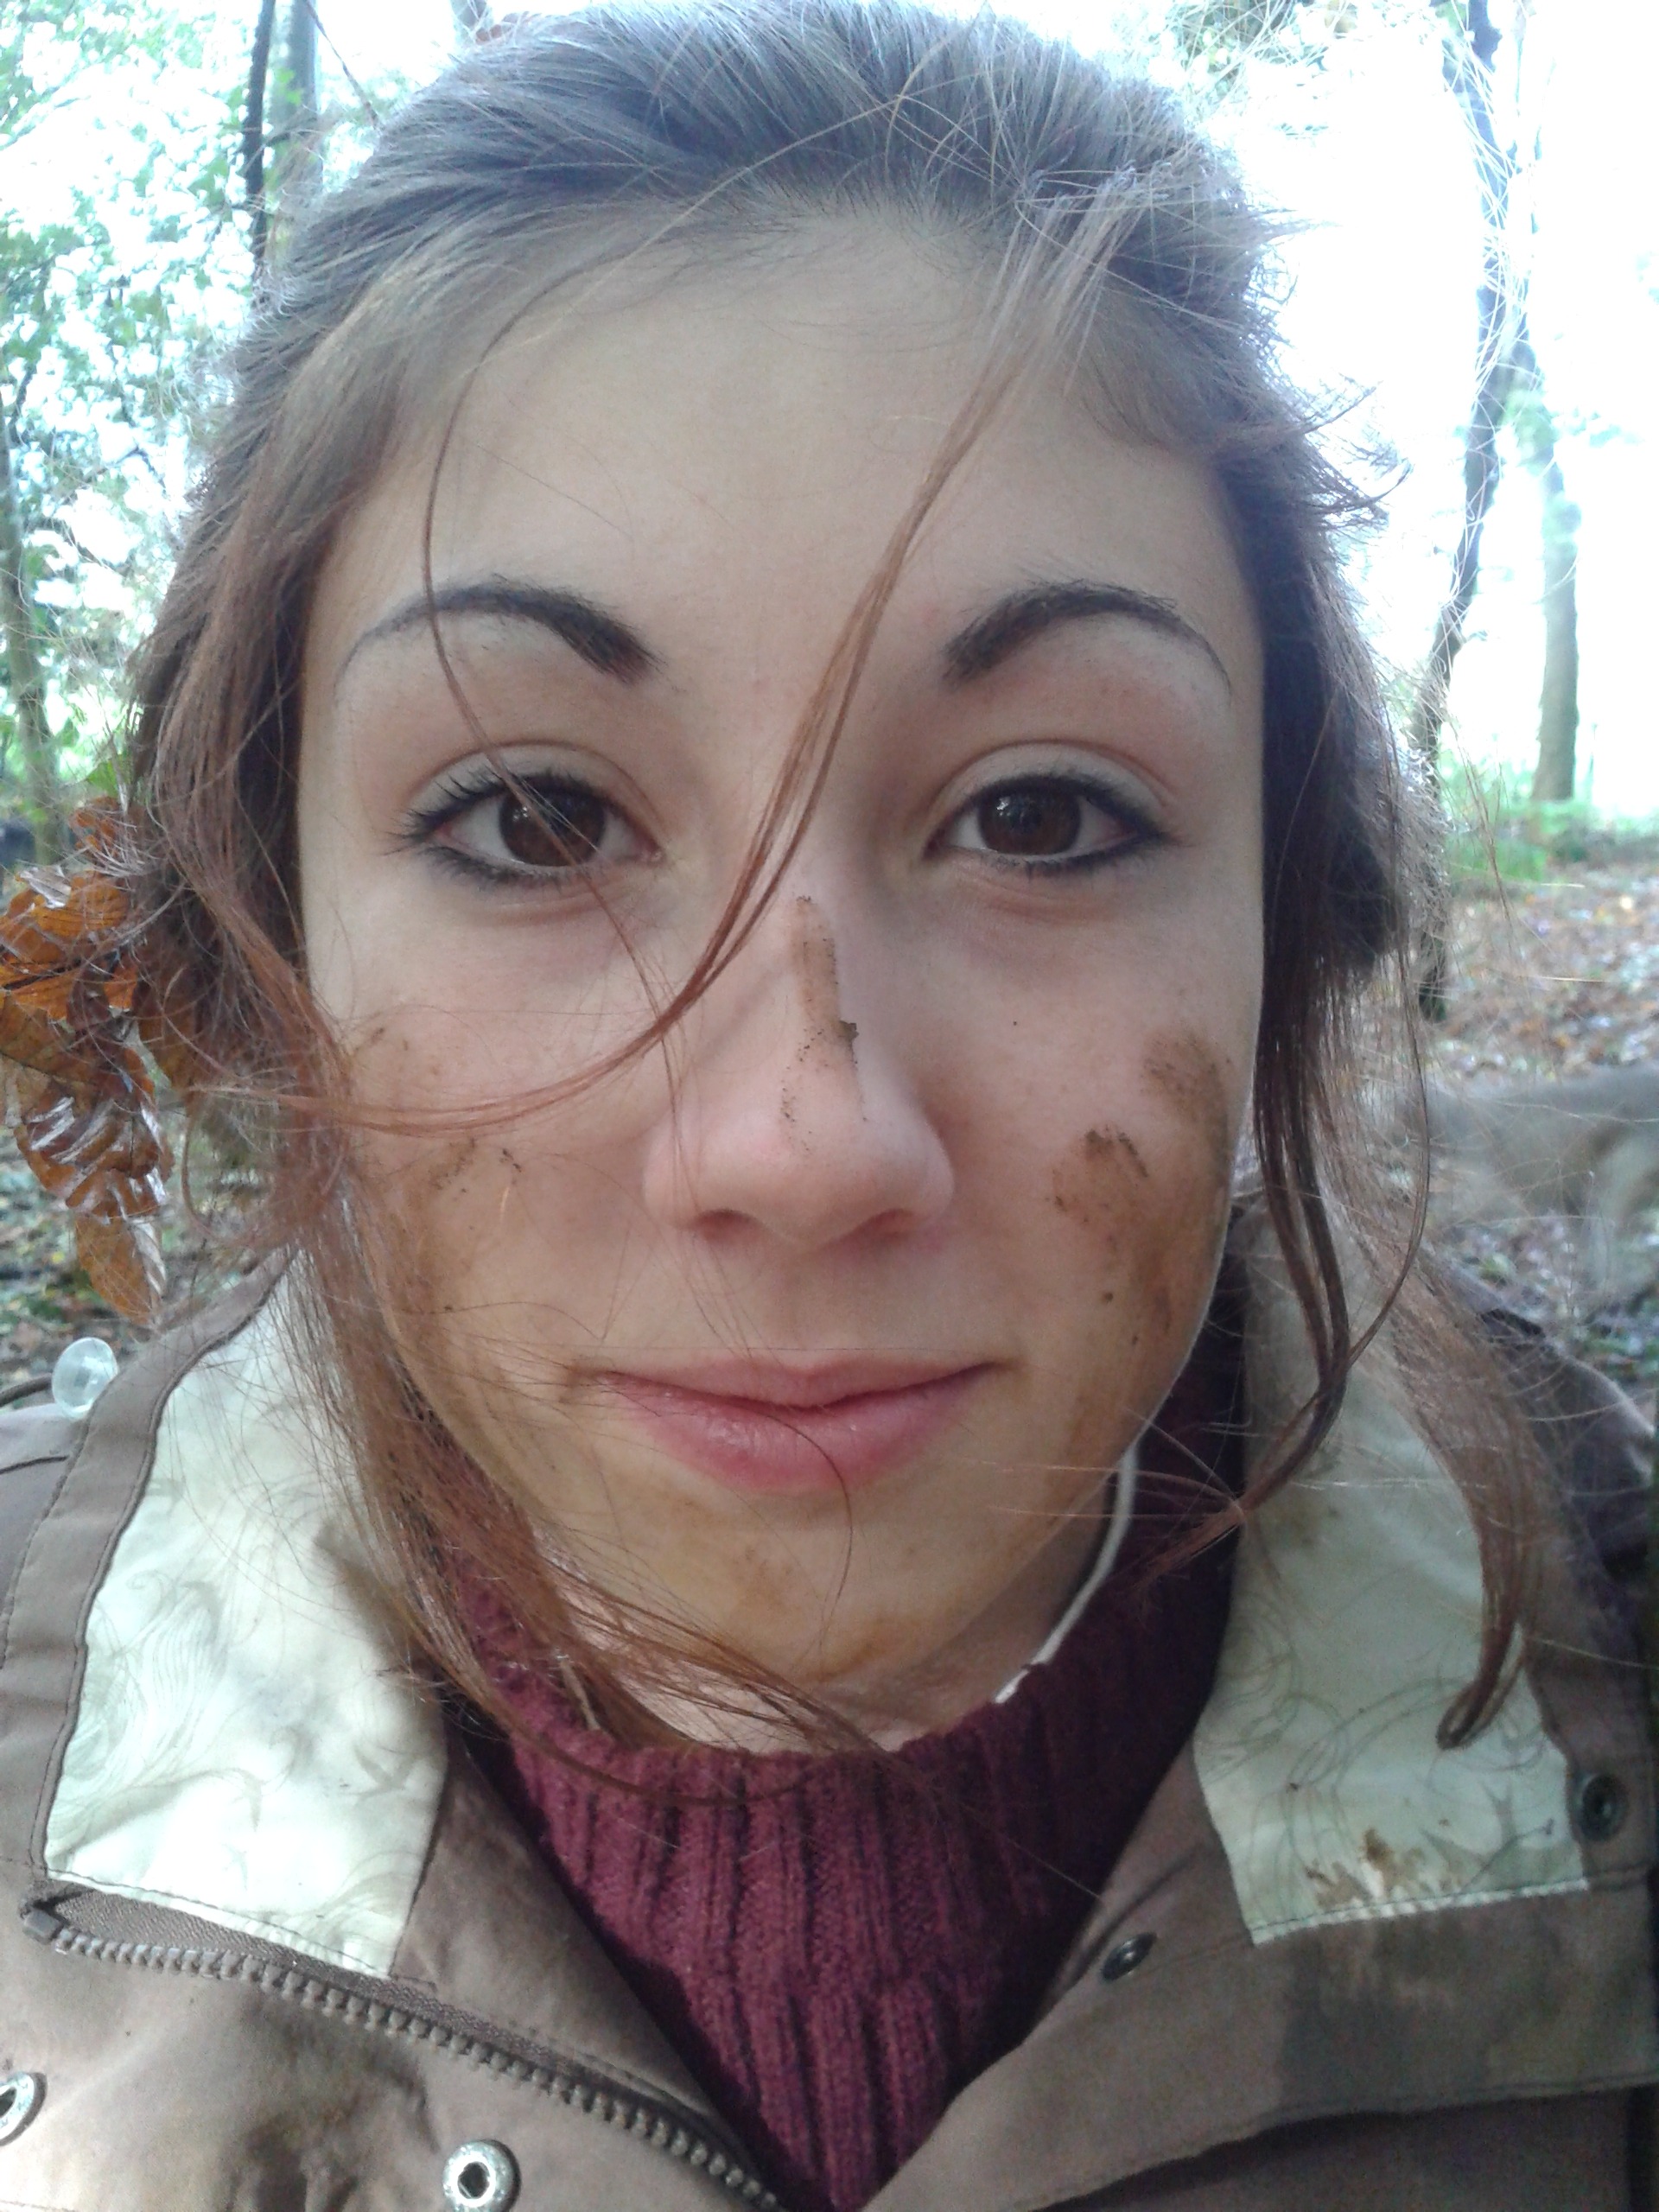
nature, forest, outdoor, person, girl, woman, hair, photography, female, portrait, young, mud, lady, healthy, facial expression, hairstyle, smile, eyebrow, activity, mouth, human body, face, woods, outside, nose, children, cheek, eye, selfie, head, skin, image, organ